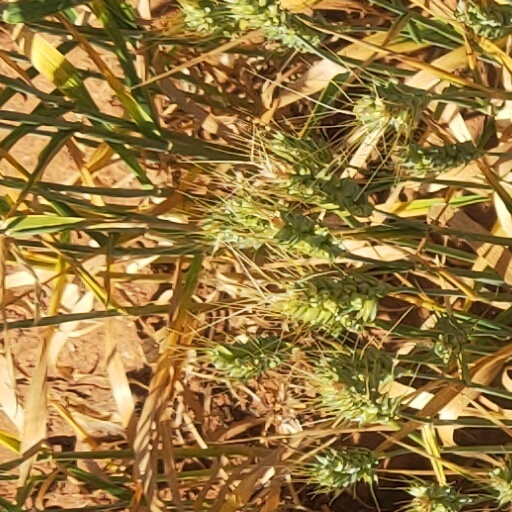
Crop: wheat